Indonesia national cricket team

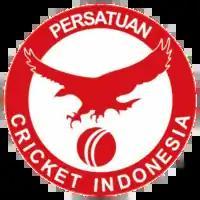

The Indonesia national cricket team is the men's team that represents the country of Indonesia in international cricket. Cricket in Indonesia is governed by Cricket Indonesia (formerly the Indonesia Cricket Foundation). Cricket Indonesia became an affiliate member of the International Cricket Council (ICC) in 2001 and an associate member in 2017.